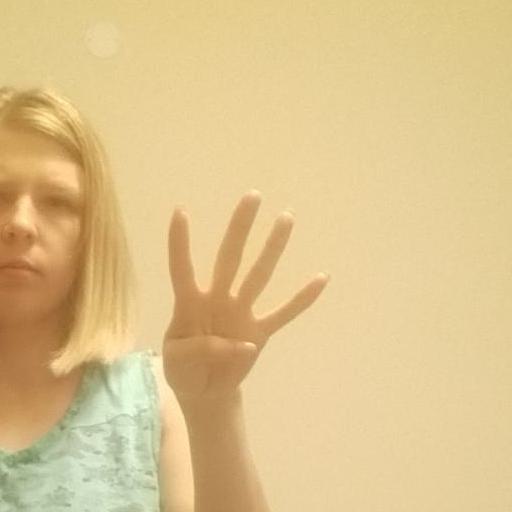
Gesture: four